Susan Dart Butler

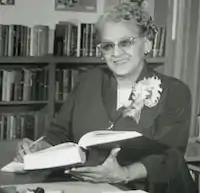
Photo of Susan Dart Butler

Susan Dart Butler (1888 – June 24, 1959) was an American librarian and milliner.